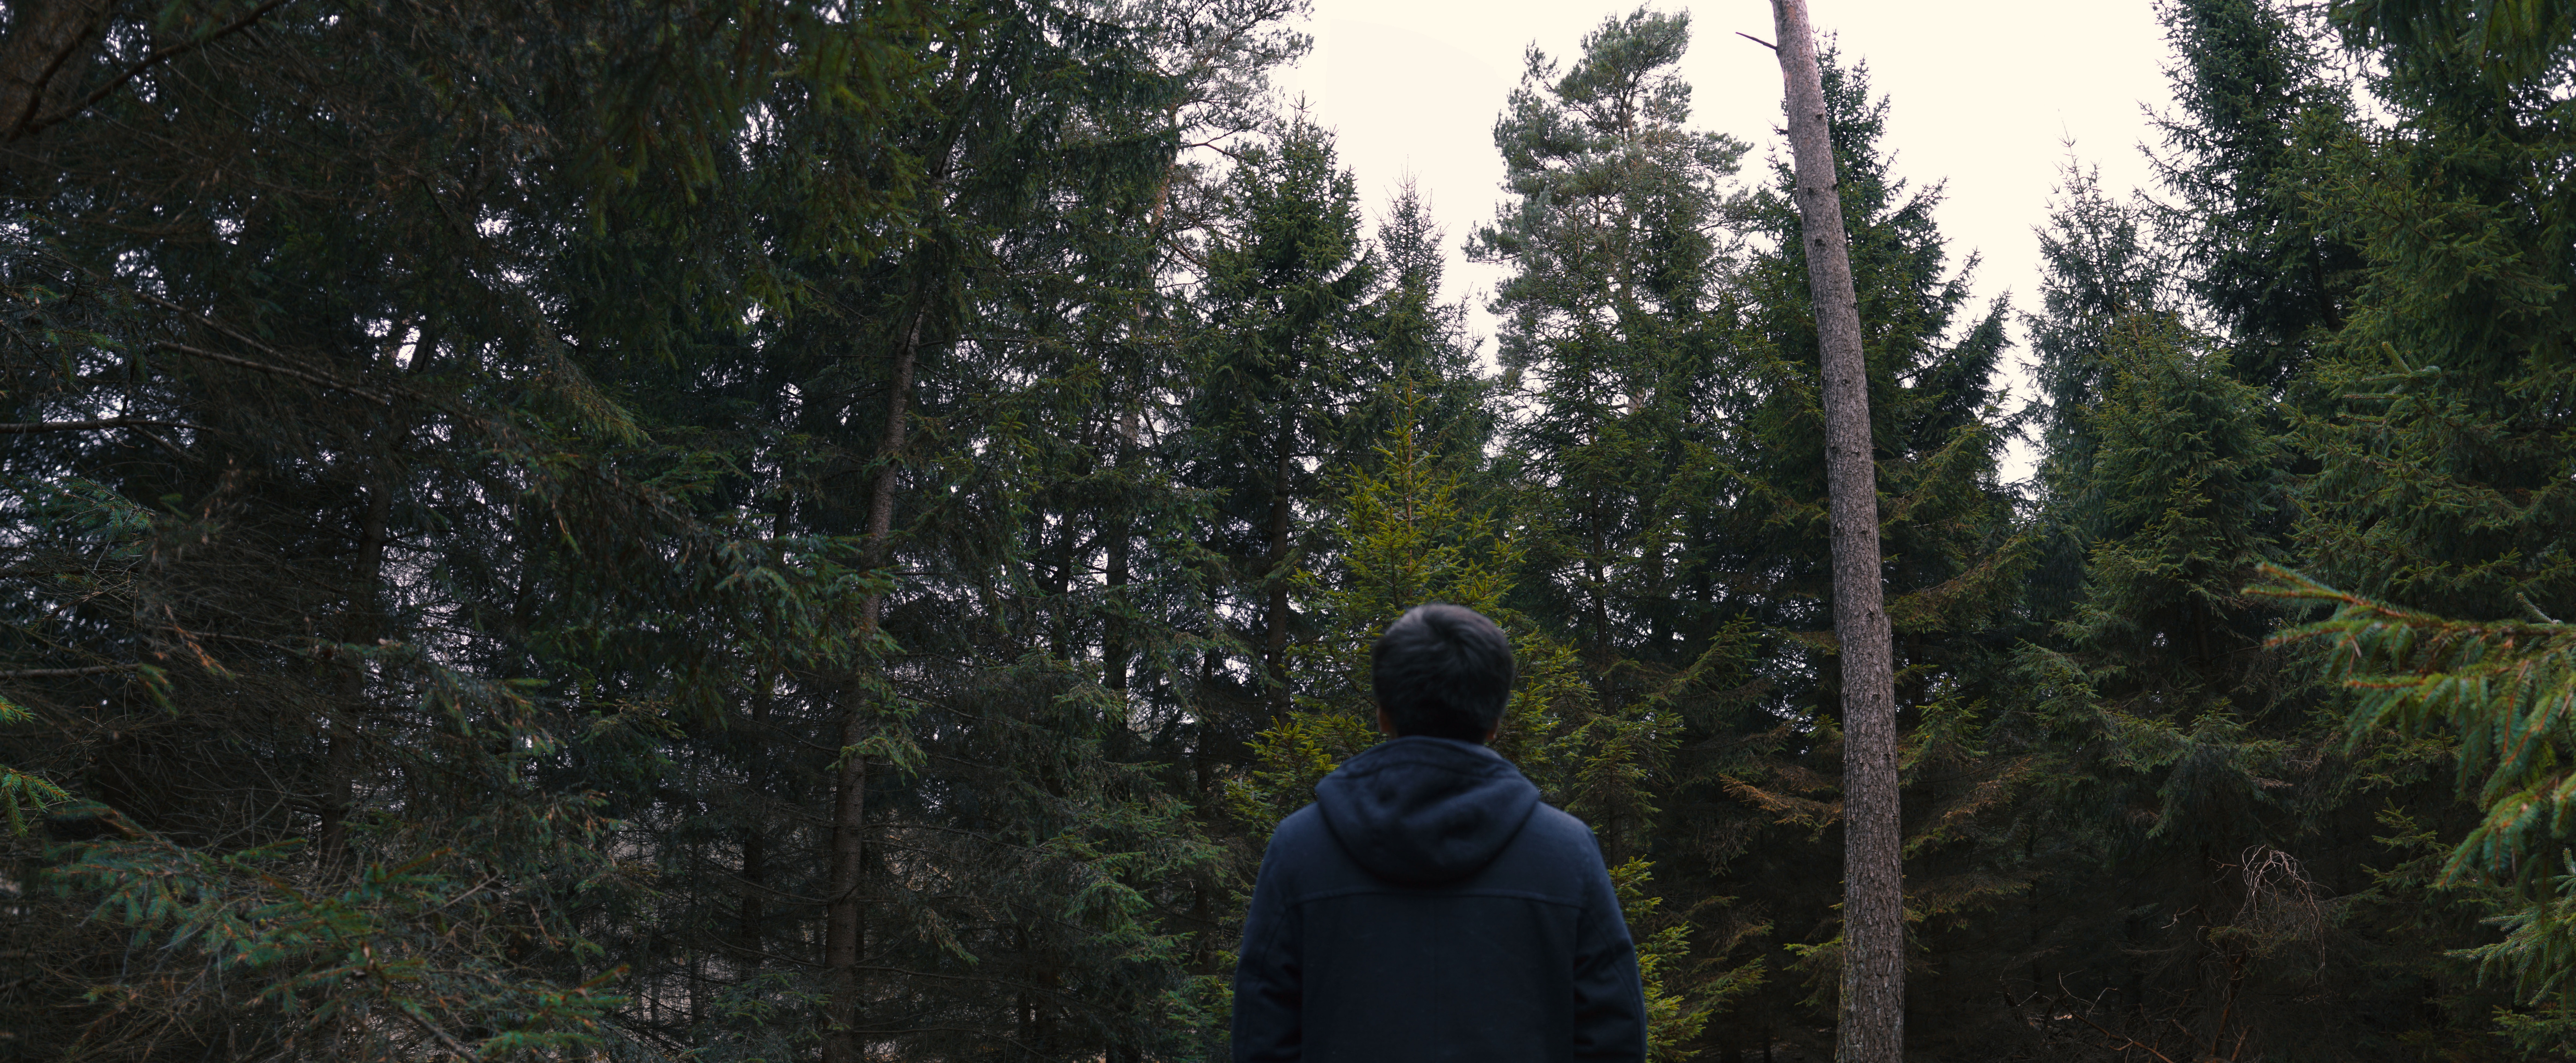
tree, nature, forest, wilderness, plant, jungle, spruce, rainforest, woodland, habitat, ecosystem, biome, old growth forest, natural environment, atmospheric phenomenon, woody plant, temperate coniferous forest